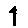
Label: 1